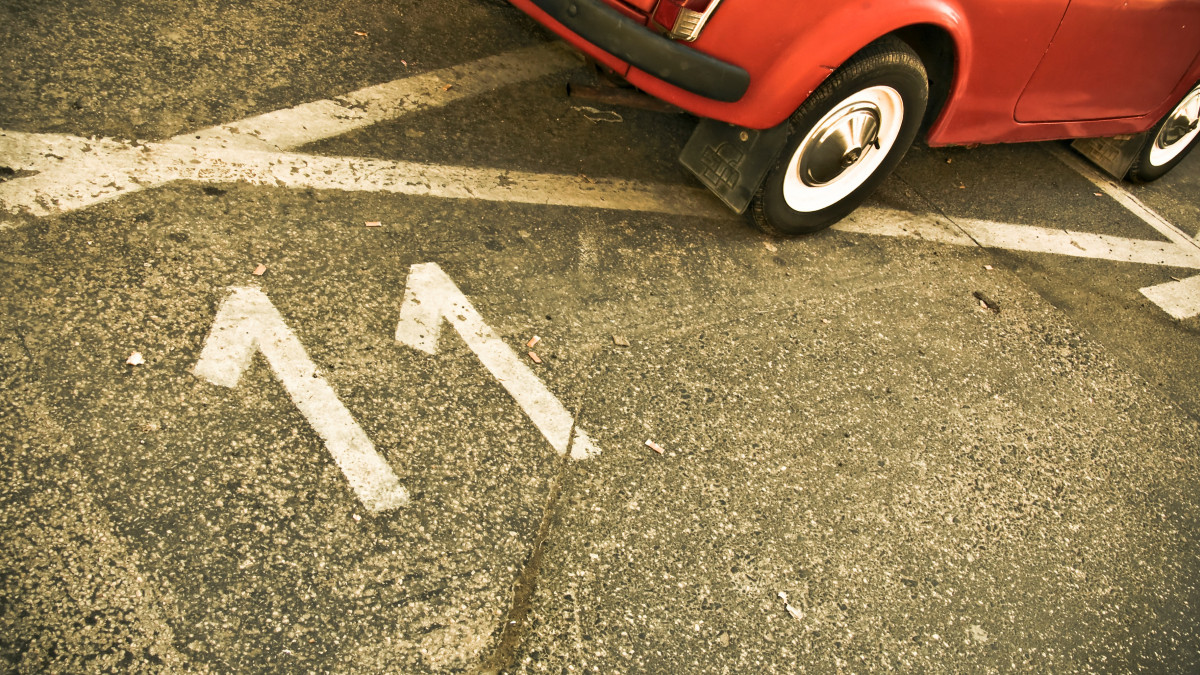
Tags: floor, asphalt, vehicle, soil, bumper, flooring, road surface